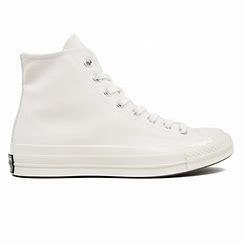
Brand: Converse
Model: Chuck Taylor All Star 70 Hi